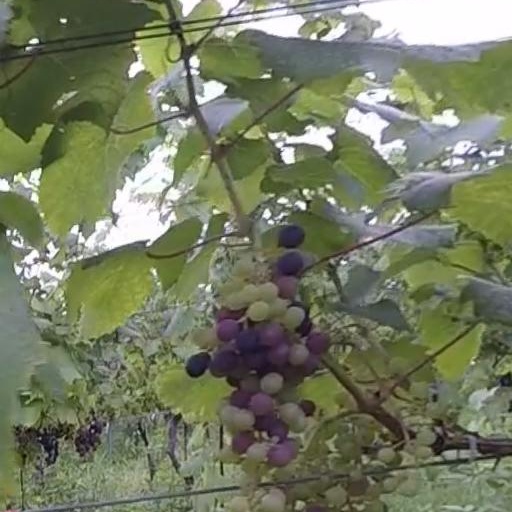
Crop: grape